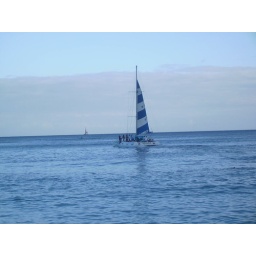
Blue striped boat sailing in the sunset